Darkstalkers: The Night Warriors

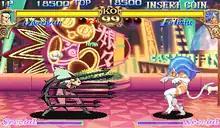
Arcade version screenshot showcasing a match between Morrigan Aensland and Felicia.

"Darkstalkers: The Night Warriors" features ten playable monsters: Demitri Maximoff, Jon Talbain, Victor von Gerdenheim, Lord Raptor, Morrigan Aensland, Anakaris, Felicia, Bishamon, Rikuo, and Sasquatch. In single-player mode, the player chooses one character and must fight each of the other nine in a series of one-on-one matches. Each round is timed, and each fighter has a health meter. In order to win a round, the player must either completely drain the opponent's health meter, or have more health remaining when time runs out; the first fighter to win two rounds wins the match. After defeating the other nine characters, the player faces two boss characters, the robot Huitzil and the alien Pyron.